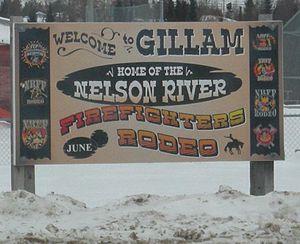
Gillam est une municipalité du Manitoba au Canada. Elle est située entre les arrêts de Thompson et de Churchill sur le chemin de fer de la Baie d'Hudson, transportant surtout du fret, et la gare est desservie par Via Rail de façon limitée. C'est un point de transfert de la ligne électrique à haute tension de Manitoba Hydro venant des barrages sur le fleuve Nelson.